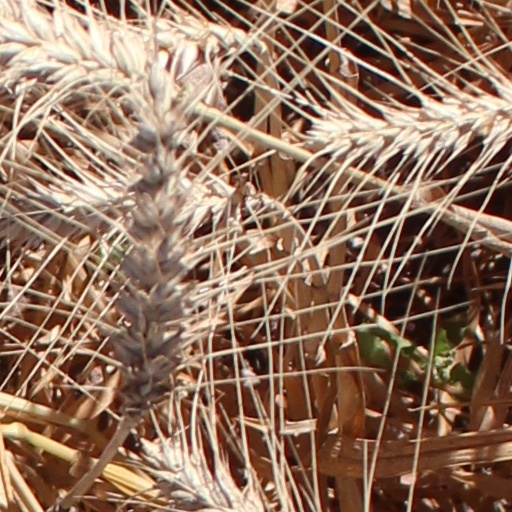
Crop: wheat